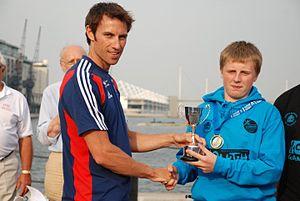
Mark Hunter, né le 1ᵉʳ juillet 1978 à Forest Gate, est un rameur britannique.